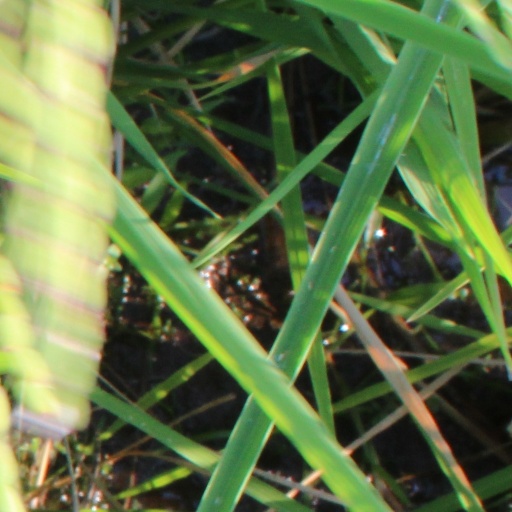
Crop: rice